Bullengraben

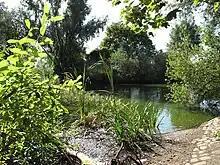
Stieglake Basin (retention basin) created in the 1960s, 2009

To maintain clear and free-flowing ditches, Prussia implemented a law before the floods in 1811. The legislation required residents to clear the ditches every spring and autumn. The law was emphasized in public announcements: